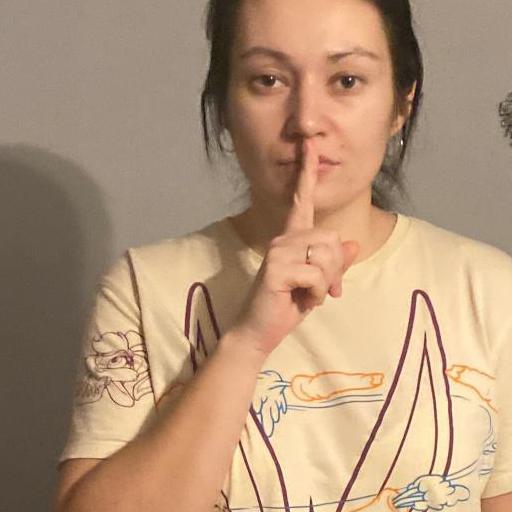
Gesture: mute